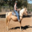
Label: horse